Murray Grey cattle

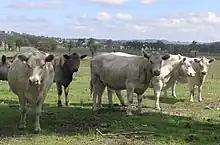
Yearling heifers at Walcha, New South Wales

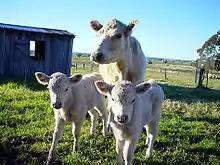
Cow and calves

The Murray Grey is an Australian breed of polled beef cattle. It originated between 1905 and 1917 in the upper Murray River valley, on the border between New South Wales and Victoria. It is similar in appearance to the Aberdeen Angus, from which it largely derives, but is grey, silver or dun in colour.